Historiography of the Anglo-Saxon settlement of Britain

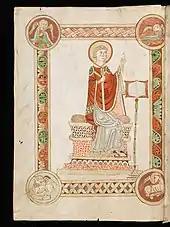
The Venerable Bede writing the "Ecclesiastical History of the English People", from a codex at Engelberg Abbey, Switzerland.

Contemporary written sources record scarcely any account of the most influential phases of Anglo-Saxon migration to Britain, generally thought to have been around the fifth century. Surviving written accounts of events of that period are all at least decades after the facts, yet remained the basis for historians' understanding of Anglo-Saxon settlement from the eighth century into the 1970s, and remained influential on less scholarly history-writing into the 2020s.